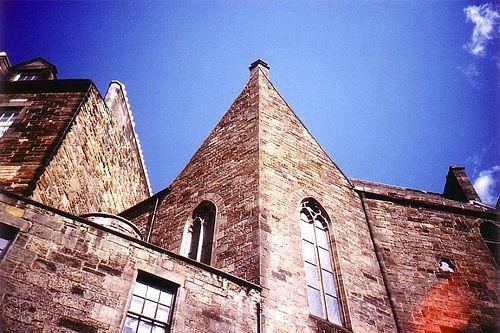
Weather: sun or clear